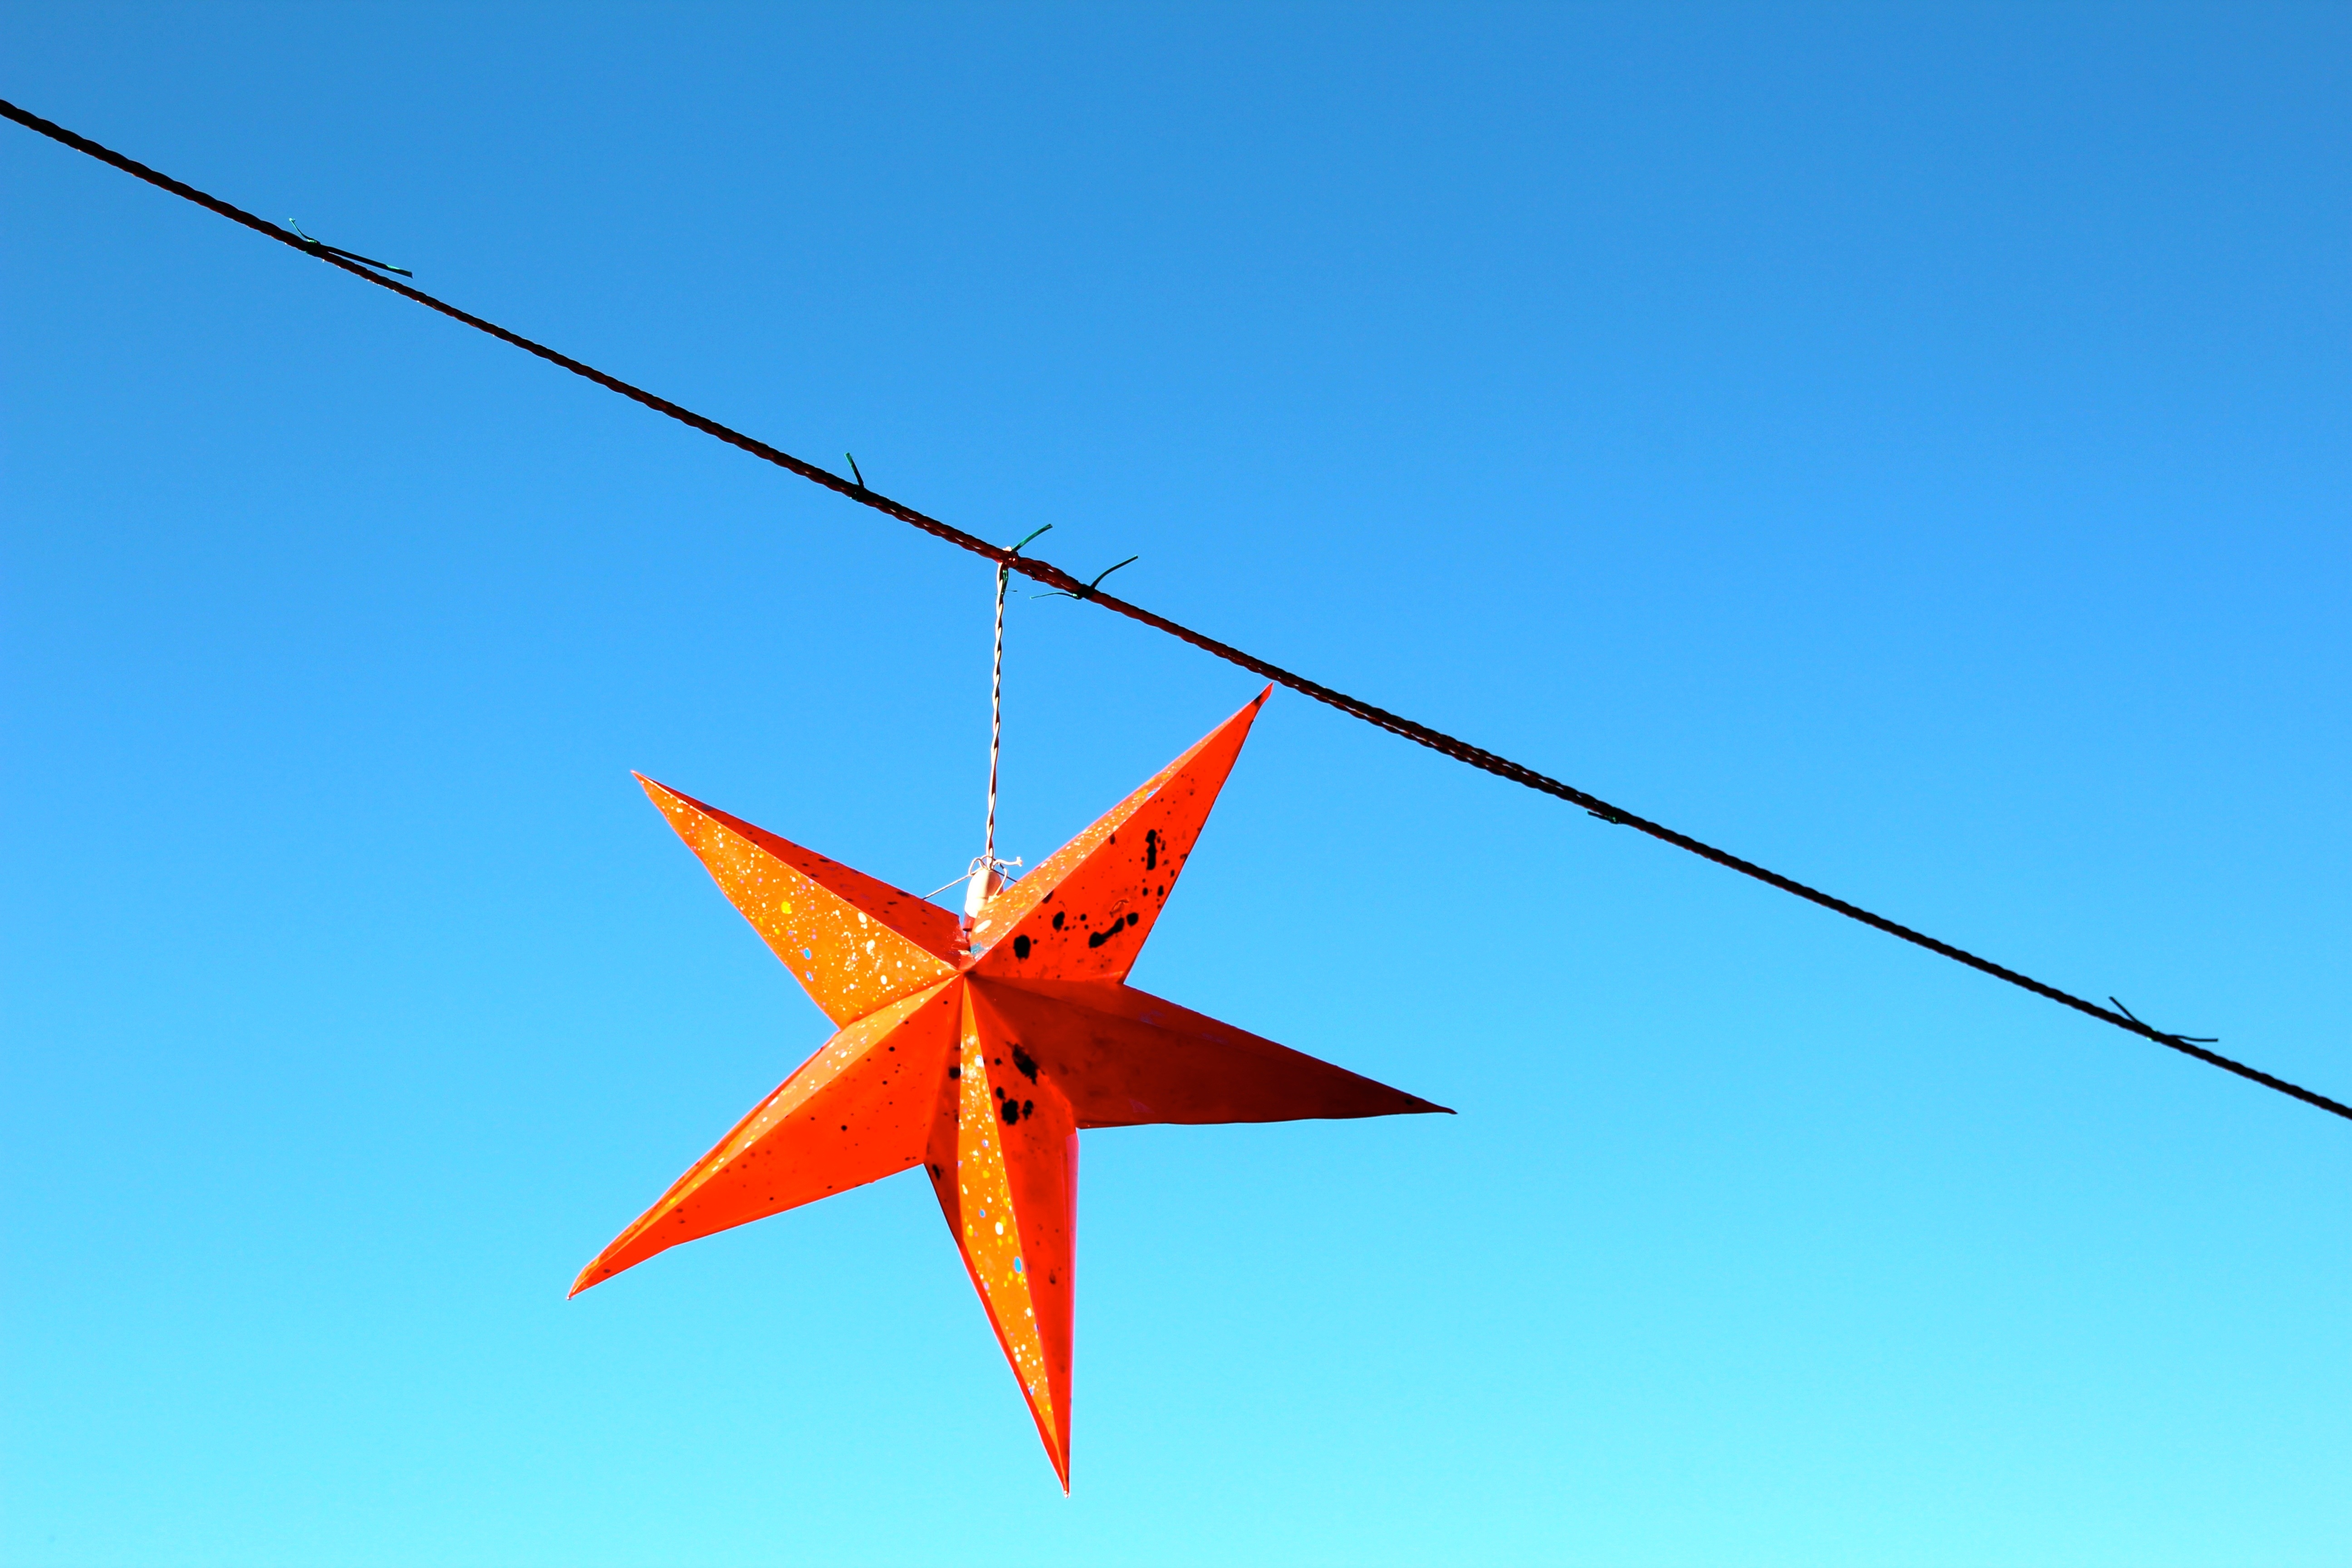
wing, sky, star, wind, airplane, line, red, mast, blue, christmas, deco, christmas decoration, poinsettia, bethlehem, atmosphere of earth